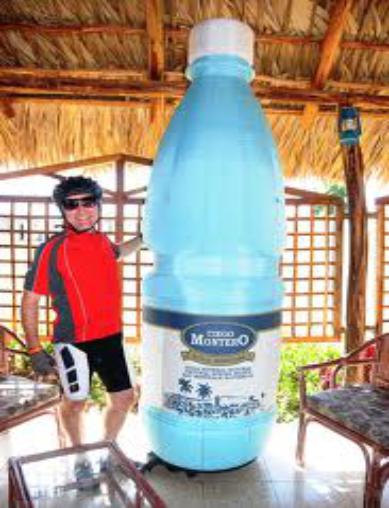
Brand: Ciego Montero
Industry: Food